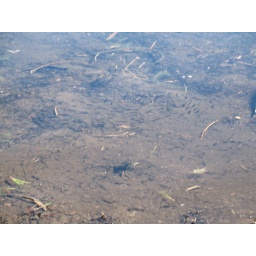
little fishes in dead horse lake